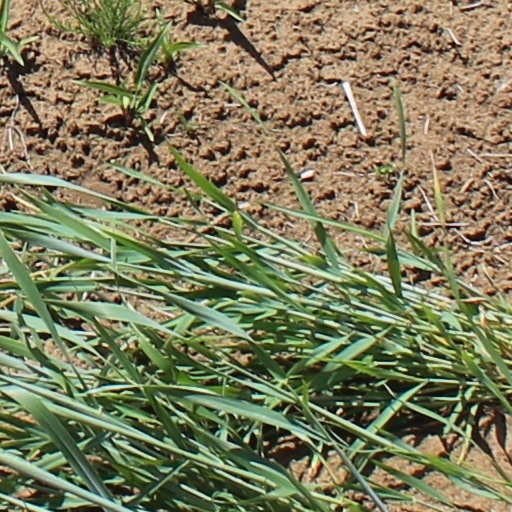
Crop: wheat